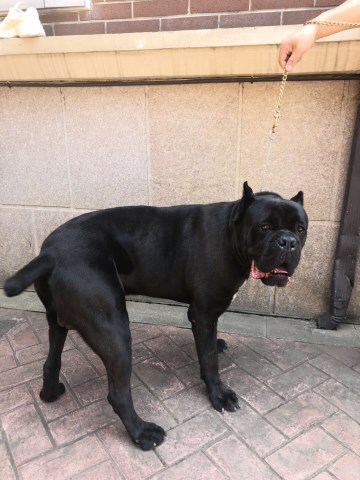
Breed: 253-n000105-Cane_Carso